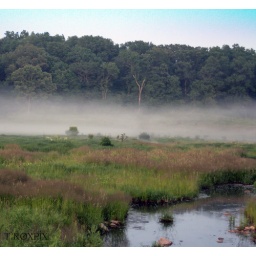
Fog in the horse pasture